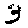
Label: 3